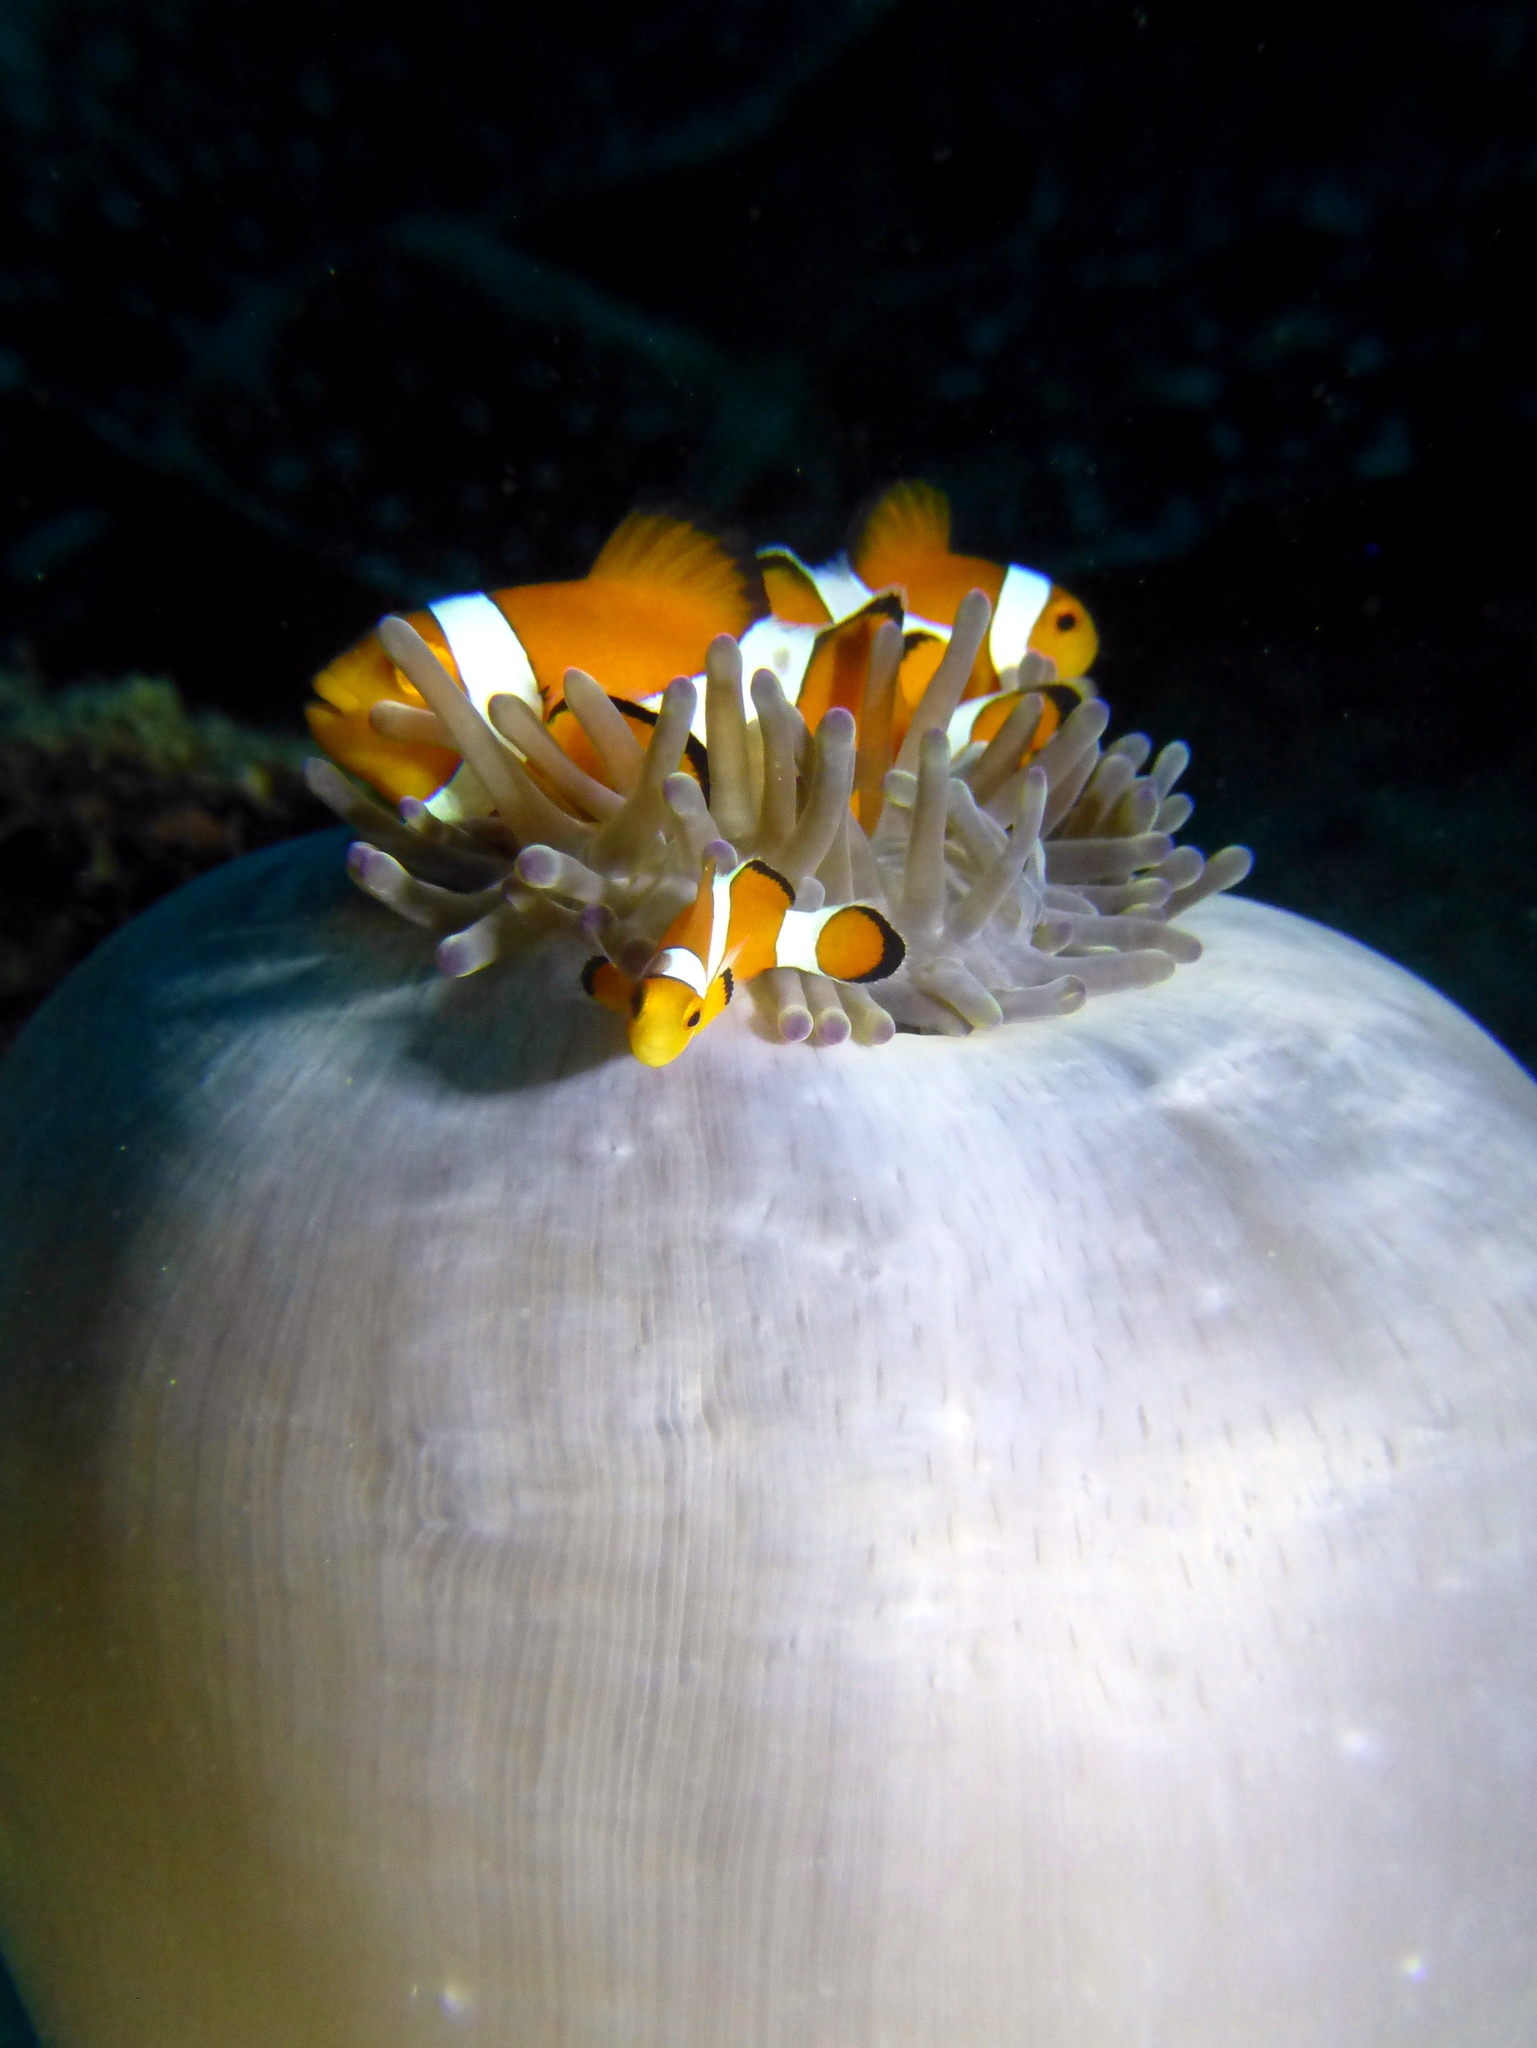
Amphiprion ocellaris (Ocellaris Anemonefish)